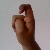
The image shows a hand gesture representing the letter 'X' in Indian Sign Language.